Gift

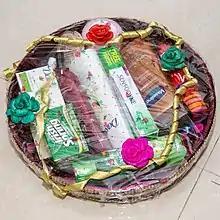
Modern engagement gifts basket in Bangladesh.

A gift or present is an item given to someone (who is not already the owner) without the expectation of payment or anything in return. Although gift-giving might involve an expectation of reciprocity, a gift is intended to be free. In many countries, the act of mutually exchanging money, goods, etc., may sustain social relationships and contribute to social cohesion. Economists have elaborated the economics of gift-giving into the notion of a gift economy. By extension, the term "gift" can refer to any item or act of service that makes the other happier or less sad, especially as a favor, including forgiveness and kindness. Gifts are often presented on occasions such as birthdays and holidays.